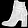
Label: Ankle boot